Gleeson Jail

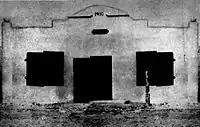
Historic photograph of the Gleeson Jail upon completion in 1910.

In the summer of 2008, the Gleeson Jail and the surrounding ten acres was purchased by Tina Miller and John Wiest, who also bought an old house in town. By that time, the jail was in a deteriorated state and had been heavily vandalized. Also, in the 1940s, the county removed the metal gates and windows for use in the new jail at Benson, which left the front of the building exposed. Had it been built of anything other than steel and concrete, the Gleeson Jail would have likely collapsed long ago. The building was found to be structurally sound, however, and has been restored almost to its original condition.